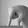
ASL letter: Q